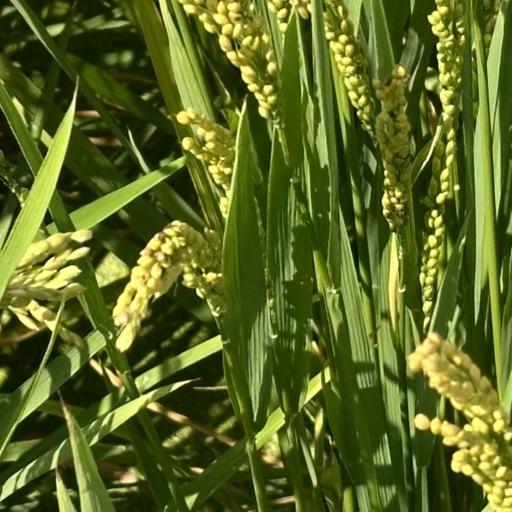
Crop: rice